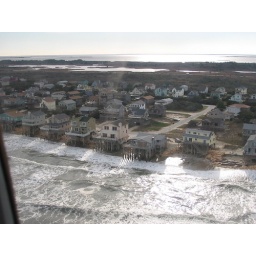
We stayed in the two story yellow house in the center